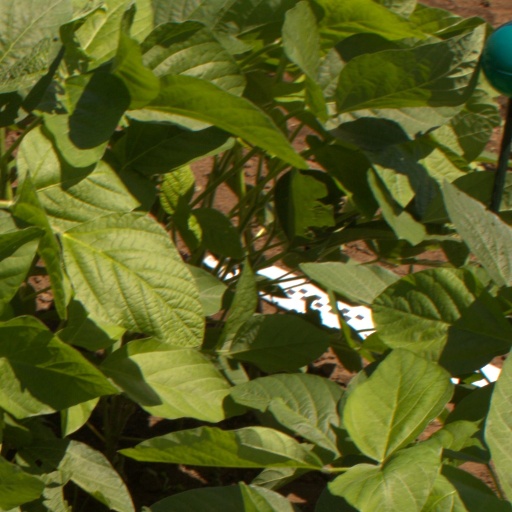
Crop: soybean